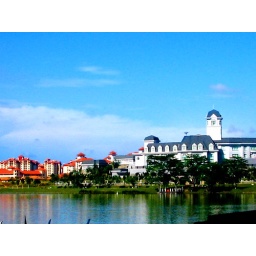
taken from d lake of putrajaya. wish to view from a cruise but in boat pon jd lah...